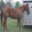
Label: horse